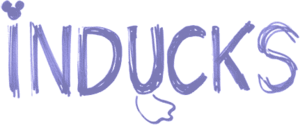
L'INDUCKS ou encore Inducks est une base de données librement accessible répertoriant les bandes dessinées Disney. C'est un projet international qui met à disposition des index de plus de 90 000 numéros de revues de par le monde. Les contributeurs sont des amateurs ou professionnels de bande dessinée bénévoles. La base de données est distribuée sous sa propre licence.